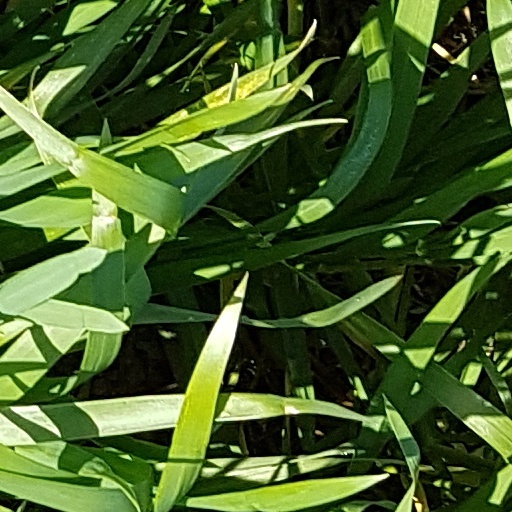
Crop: wheat